Doko (basket)

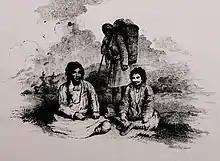
Nepali people with Doko, 1793 (published 1811)

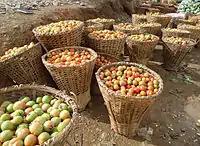
Dokos full of tomatoes

Dokos are typically 0.1 to 0.2 m in volume, so an average person can carry 20-50kg. They have shoulder straps, and usually head straps called namlo that take part of the load off the carrier's shoulders.